Royal Army Veterinary Corps

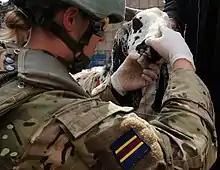
A RAVC Officer checks the health of local livestock, Afghanistan, 2011.

In 1918 the Corps was given its Royal prefix in recognition of its service through the First World War. At the time the Quartermaster-General wrote:"The Corps by its initiative and scientific methods has placed military veterinary organisation on a higher plane. The high standard which it has maintained at home and throughout all theatres has resulted in a reduction of animal wastage, an increased mobility of mounted units and a mitigation of animal suffering un-approached in any previous military operation."